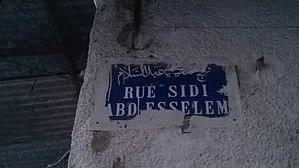
Bab Sidi Abdessalem , Tunis باب سيدي عبد السلام ، تونس
Le souk Sidi Abdessalem est l'un des souks de Tunis, spécialisé dans la vente de la ferraille.